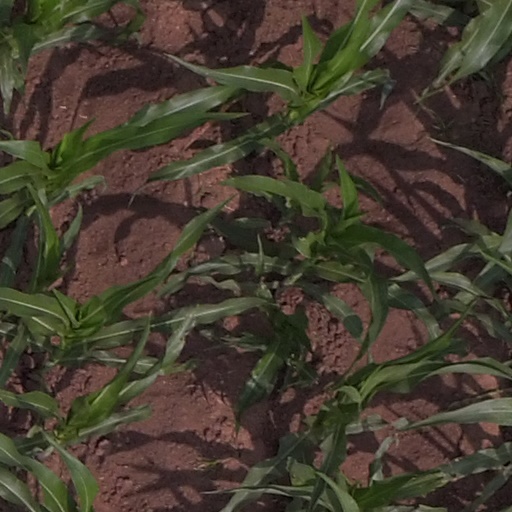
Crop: maize; corn